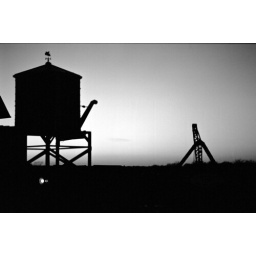
A silhouette shot of the water tower at the Whistle Stop Cafe and train musem in Monon IN. &lt;i&gt;Kodak T-Max&lt;/i&gt;